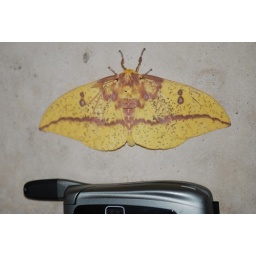
moth with my cell phone that is over 4.5 inches in size